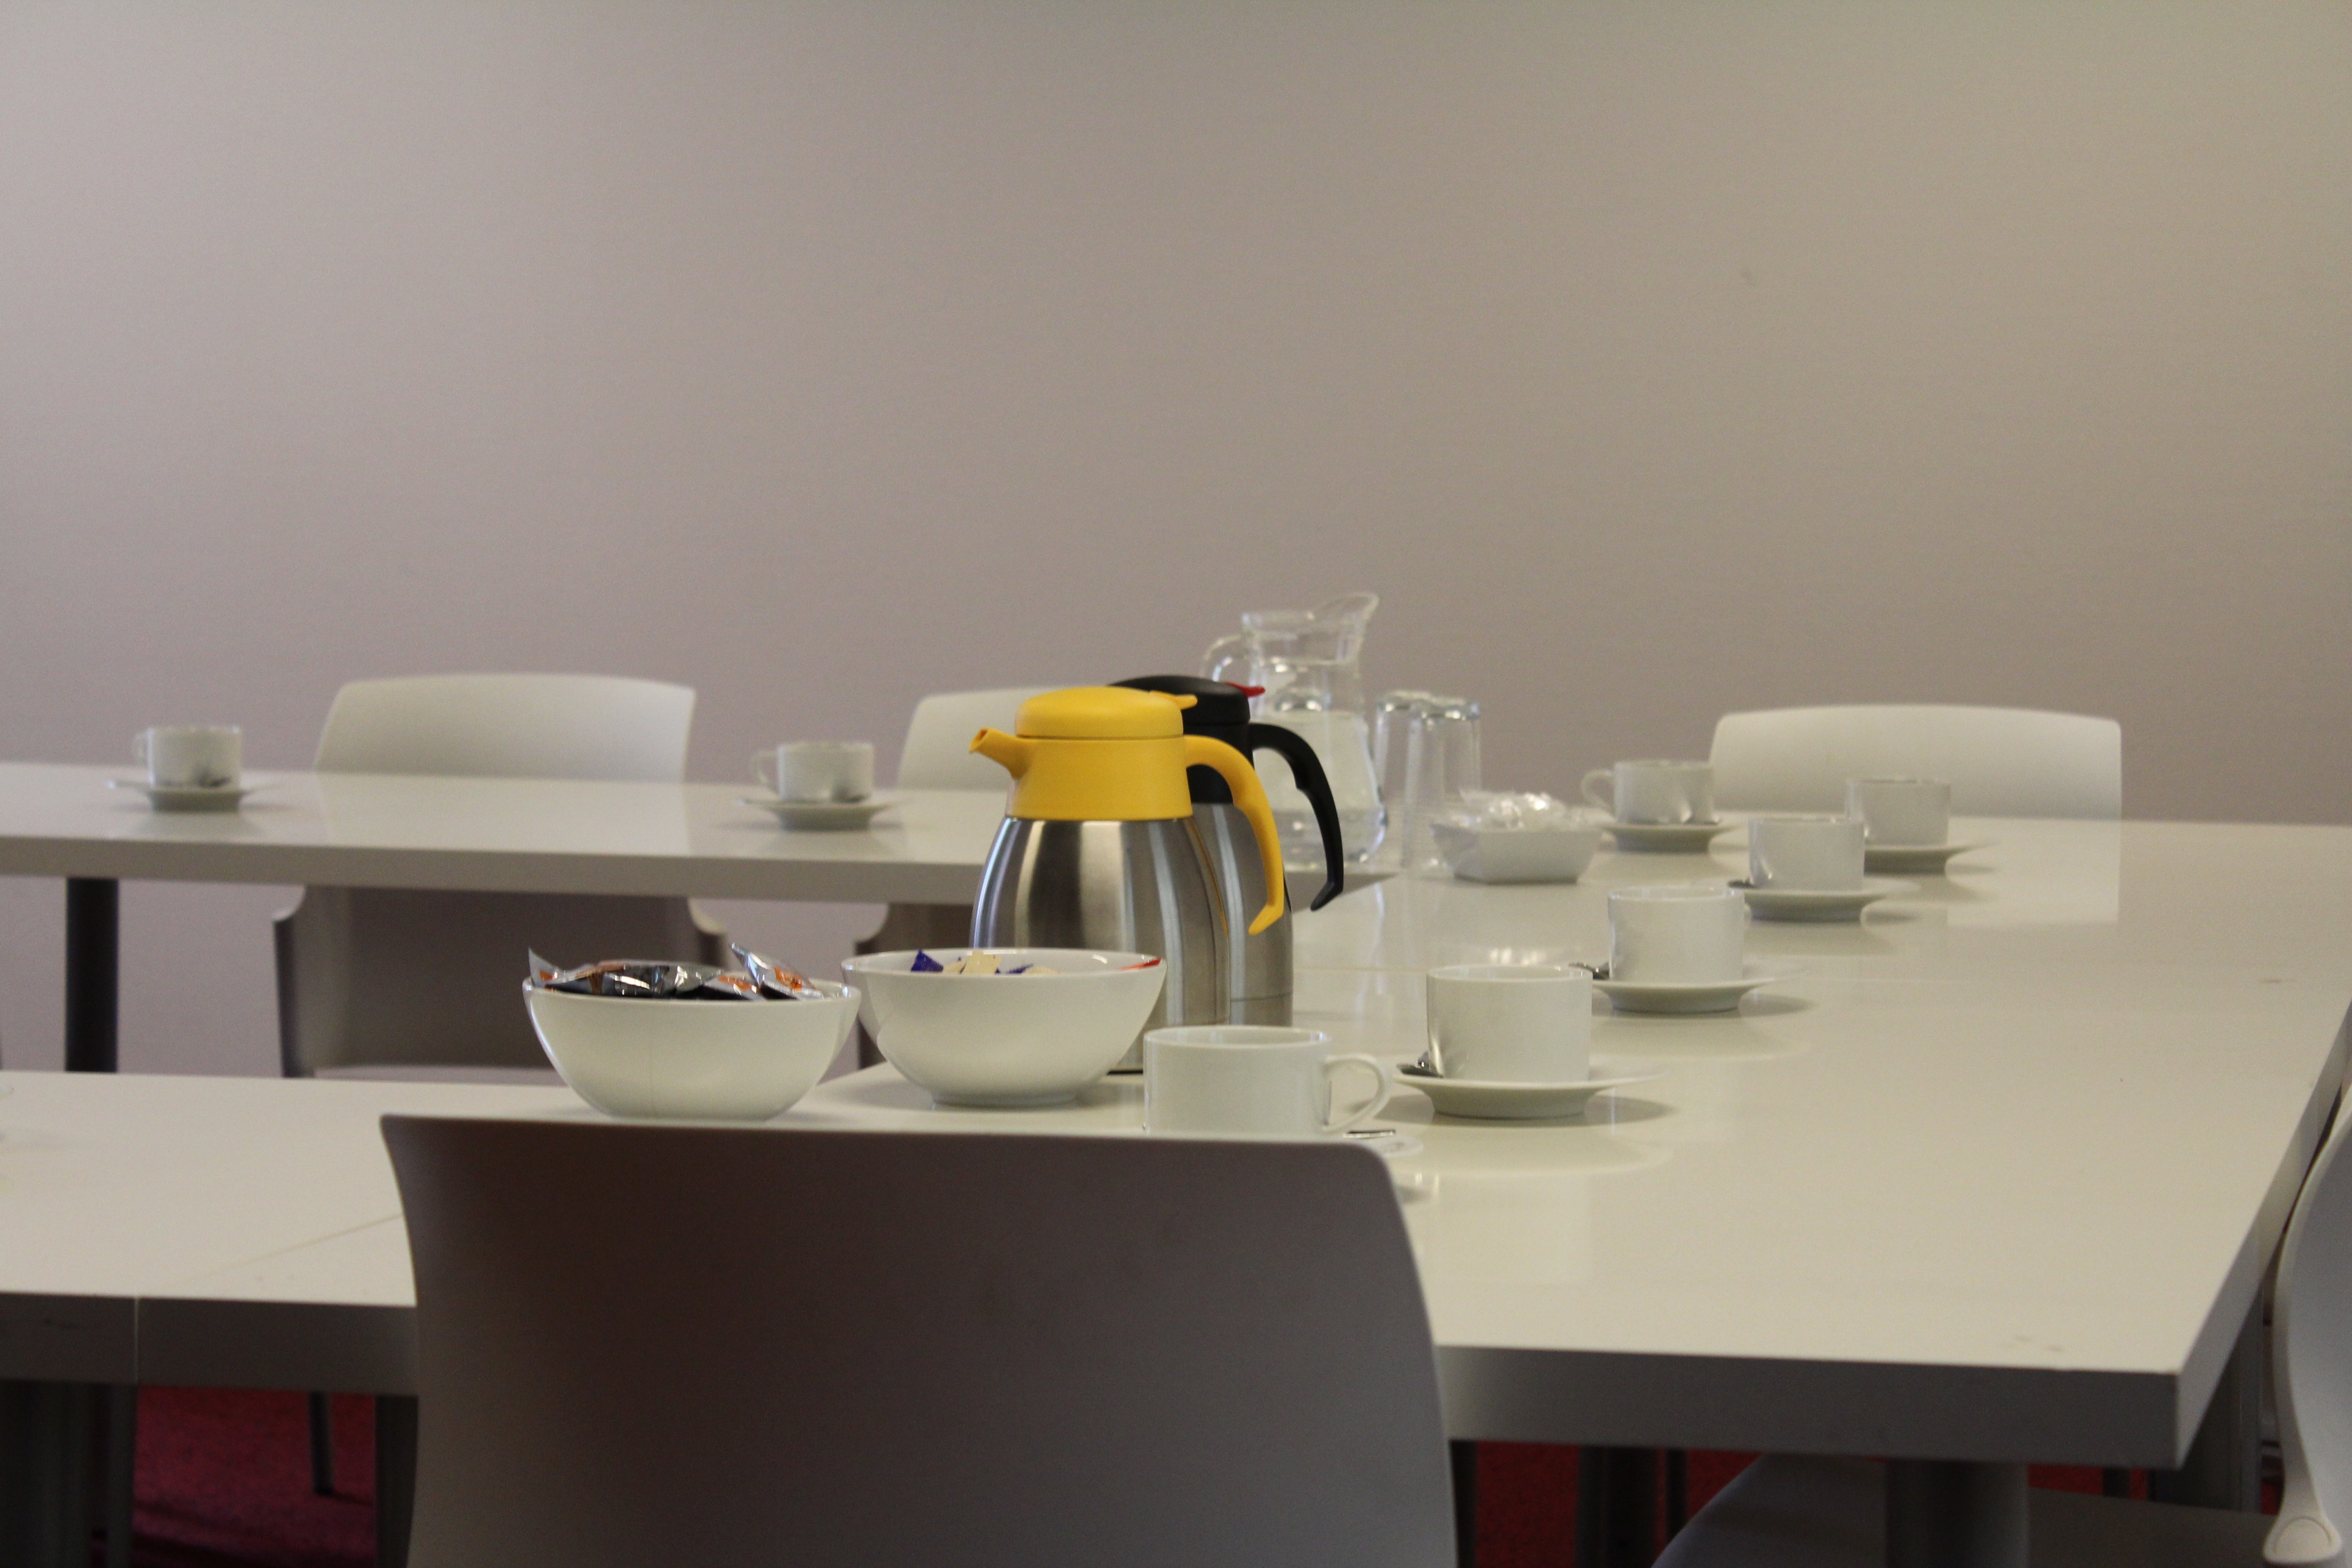
table, coffee, tea, restaurant, care, furniture, room, package, interior design, design, meetings, dining room